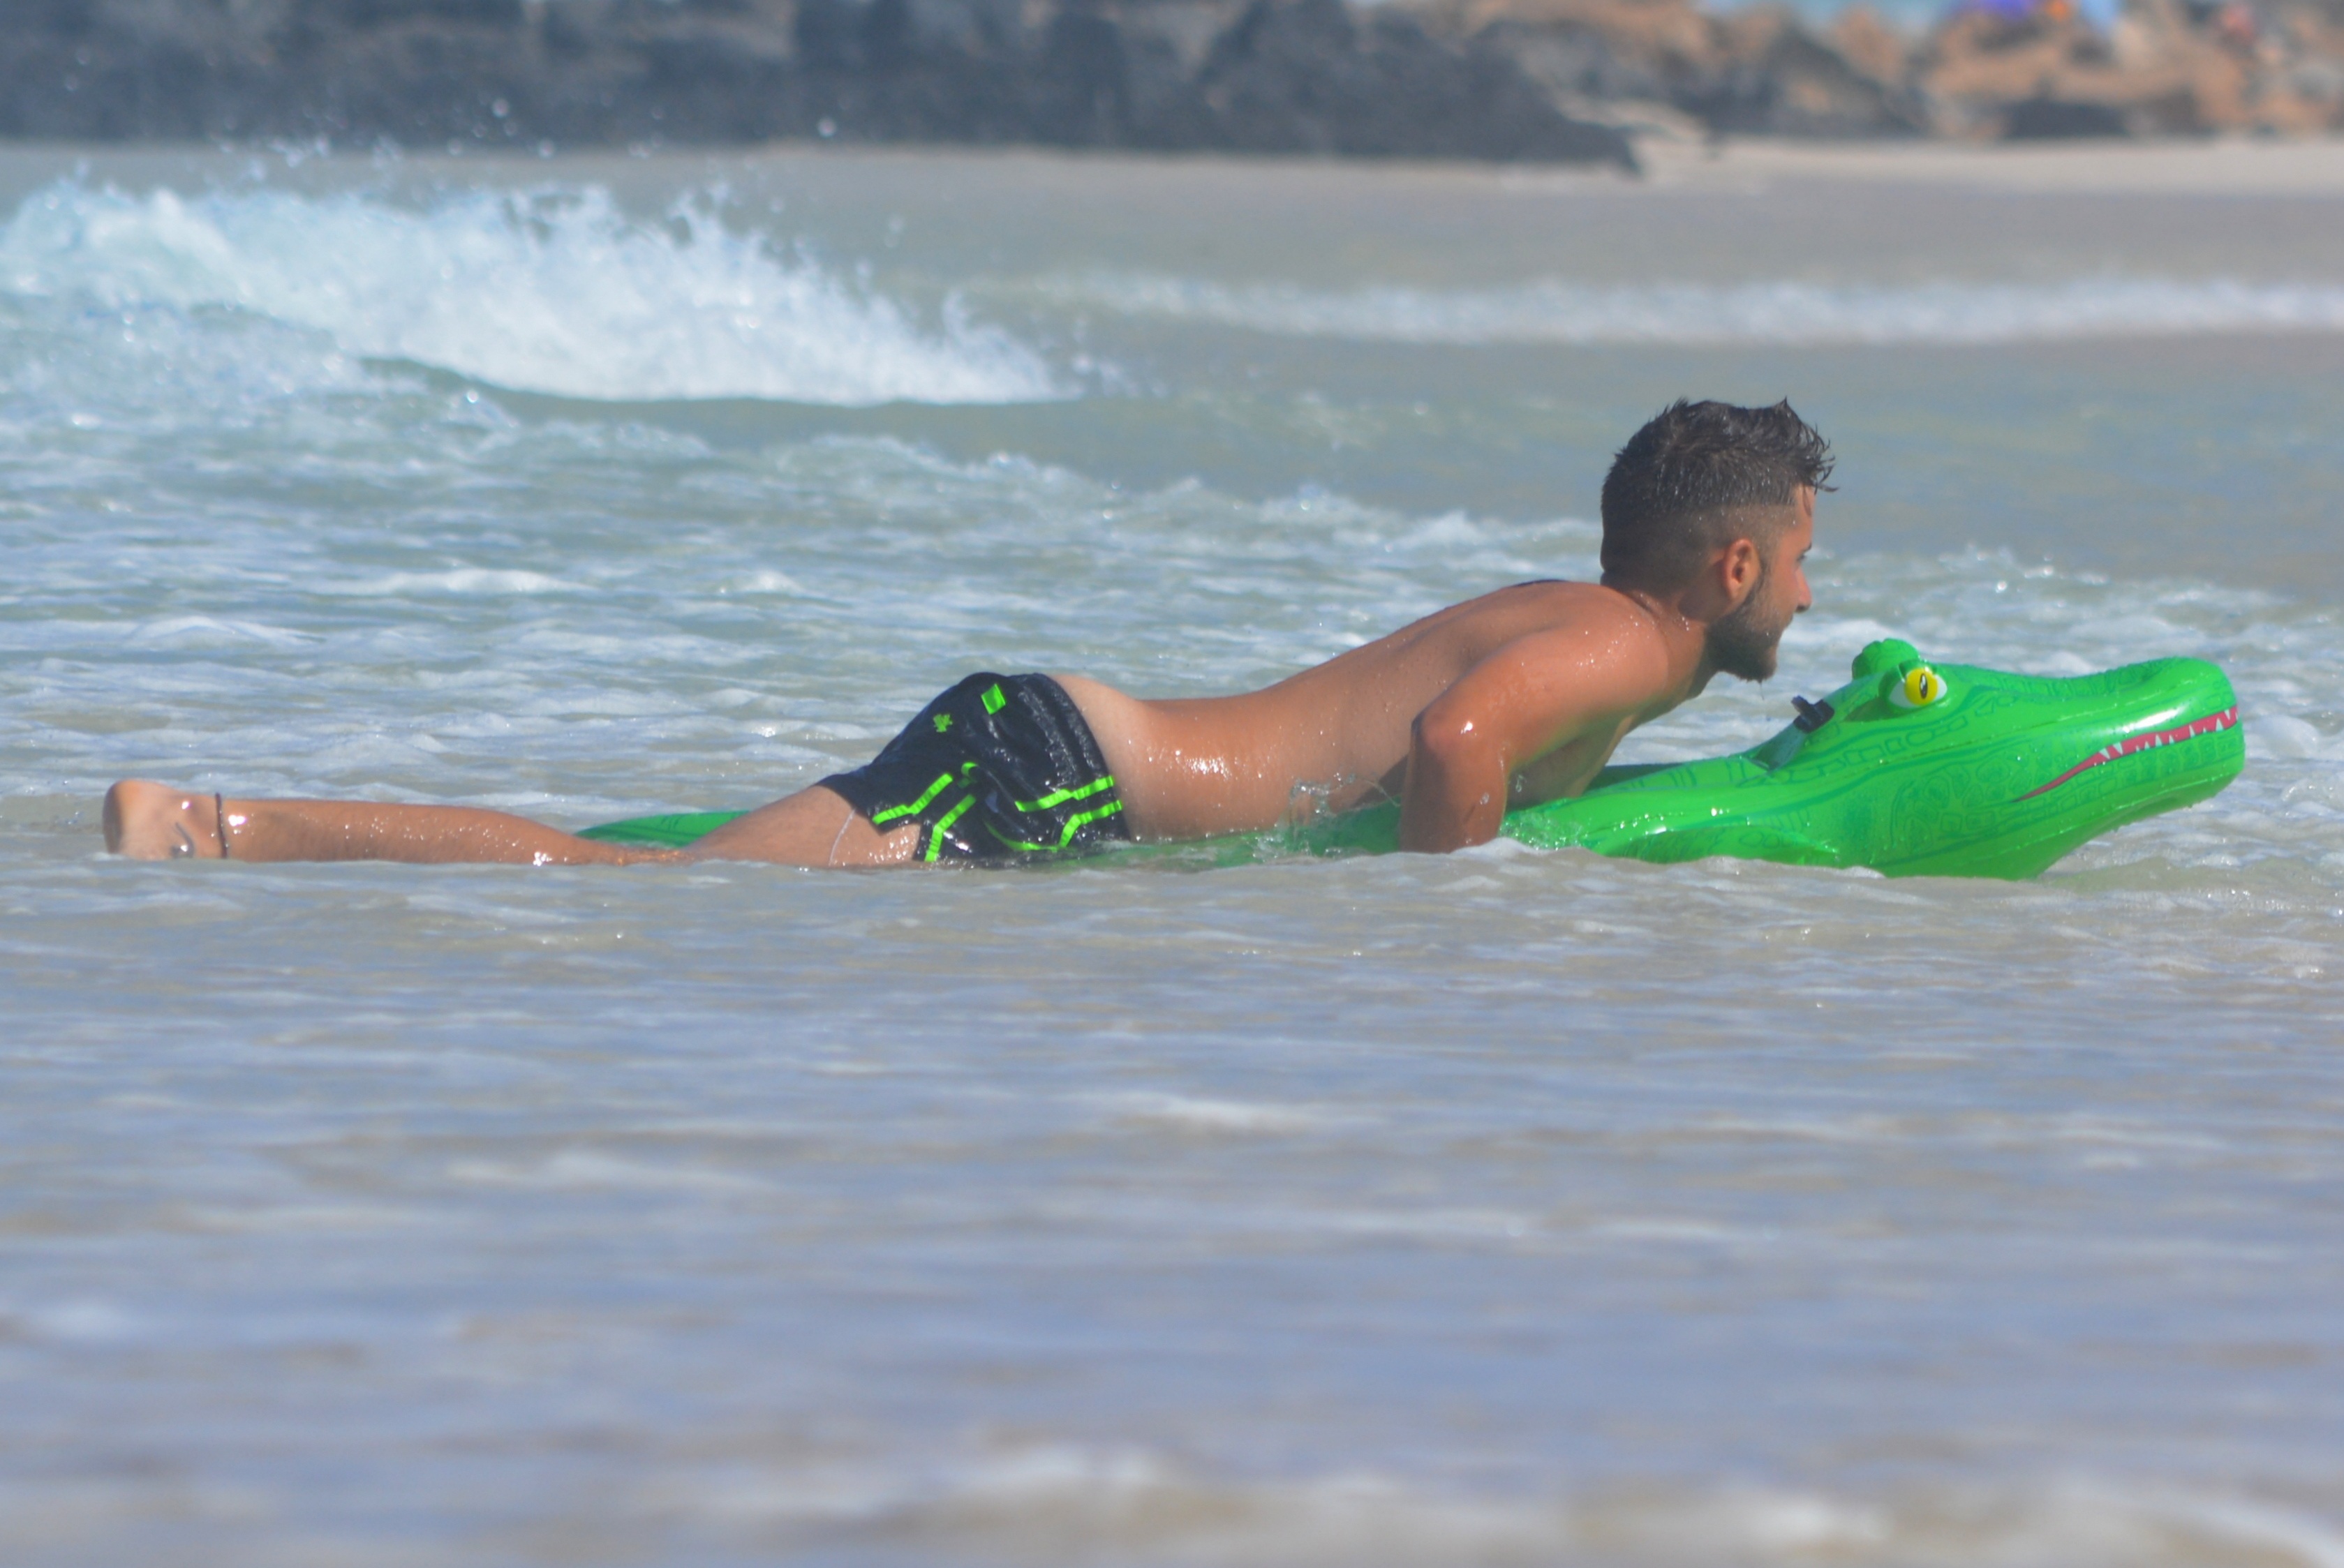
man, sea, people, wave, paddle, waves, sports, boating, skimboarding, water sport, swimming trunks, wind wave, boardsport, surfing equipment and supplies, open water swimming